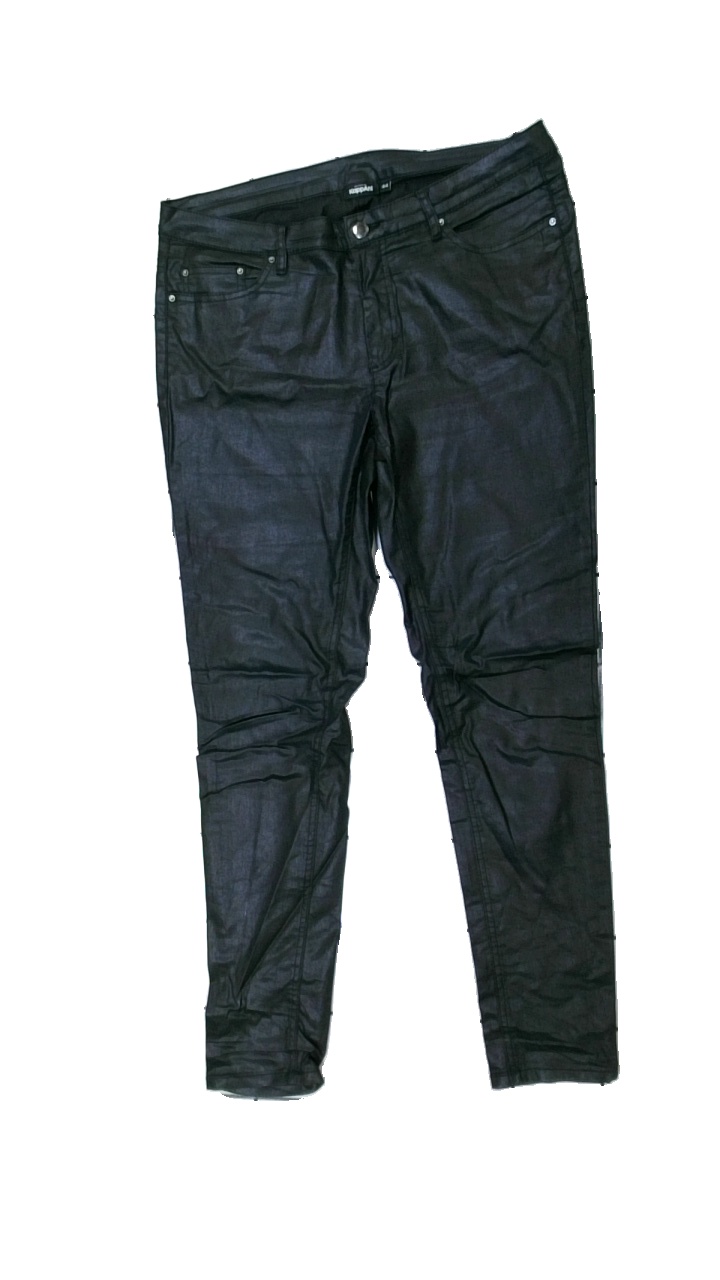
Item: Trousers (Ladies)
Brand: Kappahl
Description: svarta byxor med liten fläck längst ner
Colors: Black
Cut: Regular
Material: ?
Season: All
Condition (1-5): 4
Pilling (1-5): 5
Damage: fläck ben
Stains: Minor
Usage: Reuse
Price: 50-100